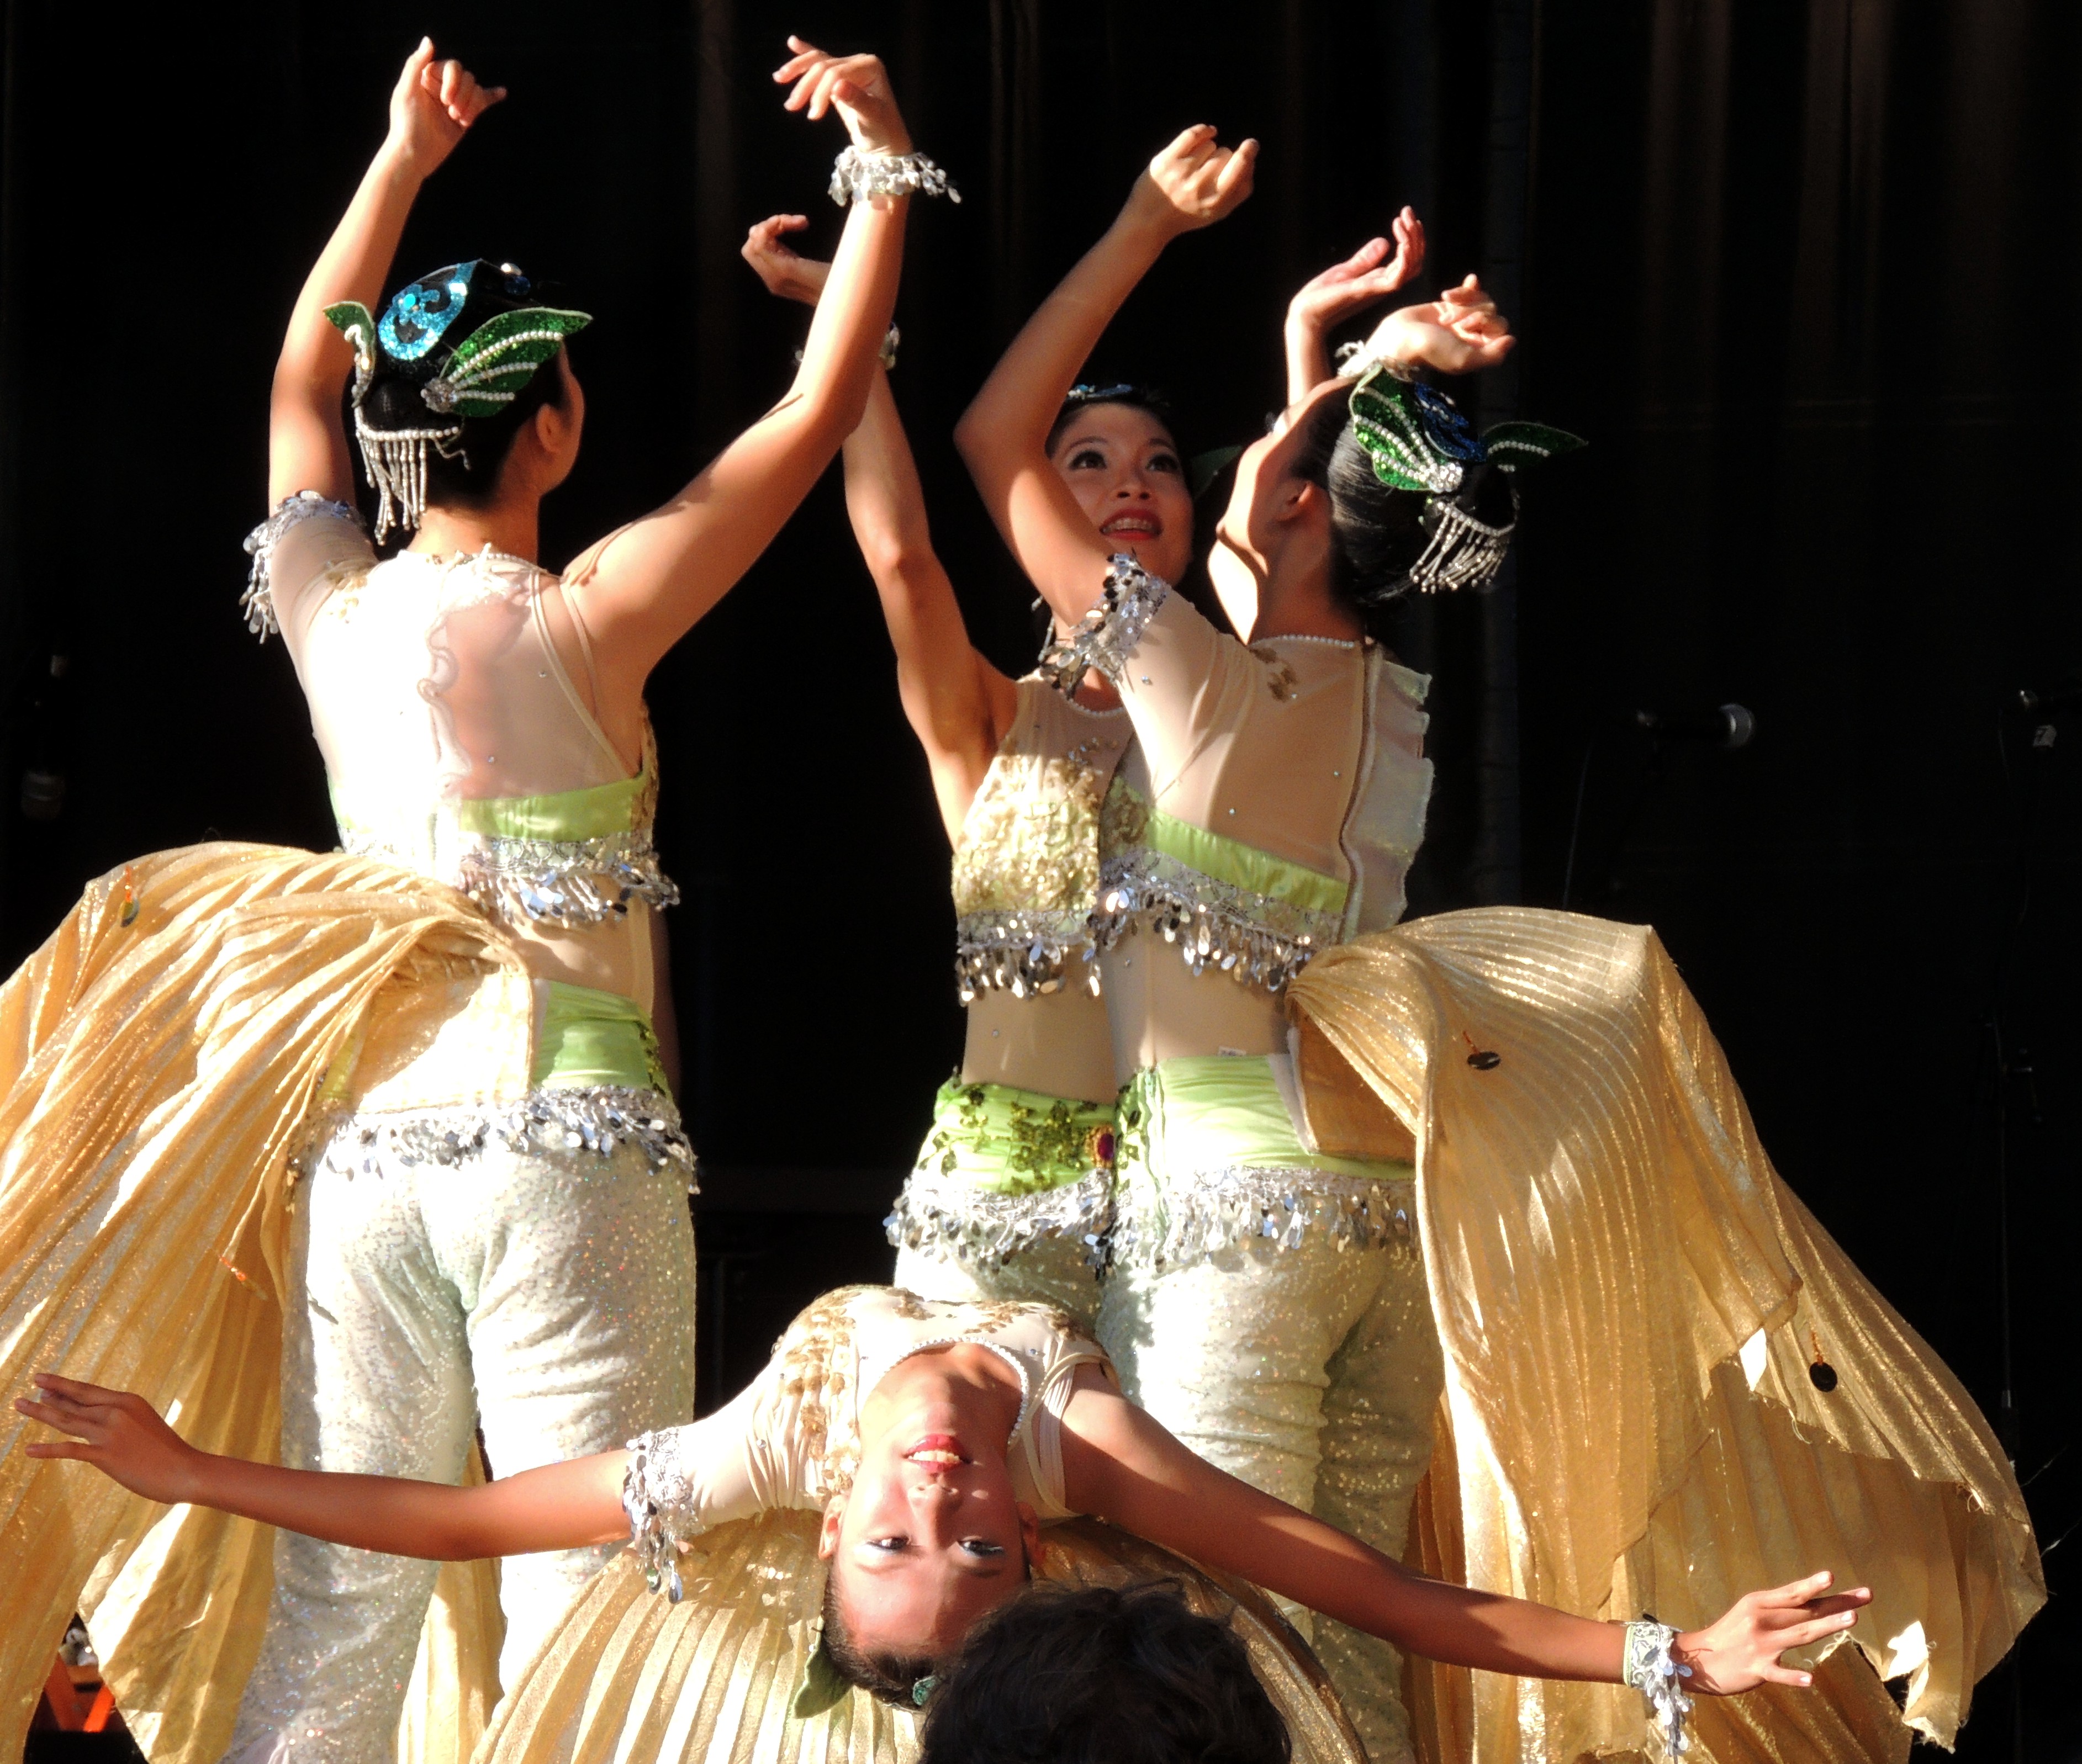
dance, performance art, stage, sports, entertainment, performing arts, musical theatre